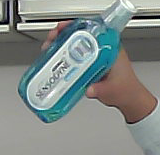
Product: sensodyne_mouthwash